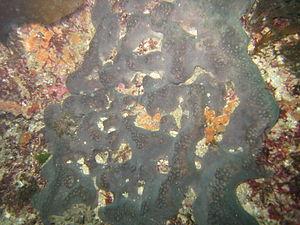
Fesse d'éléphant (Pachymatisma johnstonia) à Saint-Quay-Portrieux
Les Astrophorida forment un ordre d'éponges marines dites « siliceuses » dans la classe des Demospongiae. Ce taxon est obsolète depuis 2015.
Pachymatisma est un genre d'éponges de la famille Geodiidae. Les espèces de ce genre sont marines.
La fesse d'éléphant est une espèce d'éponge.